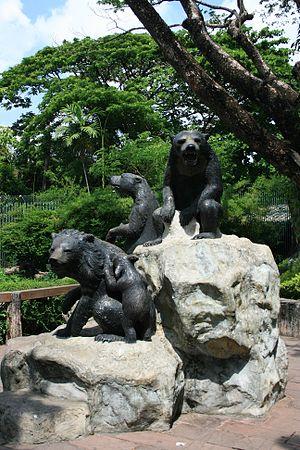
Le zoo de Dusit est un zoo situé à Bangkok. Il contient entre autres des orang-outangs, des ours noirs d'Asie et des éléphants d'Asie que 2 millions de visiteurs annuels viennent voir. Le zoo possédait également un félin rare, le Chat de Temminck dans le milieu des années 1990.